Theodor W. Adorno

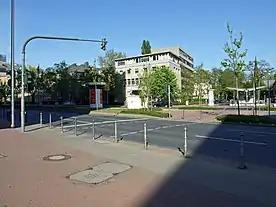
The "Adorno traffic light" on Senckenberganlage, a street which divides the Institute for Social Research from the University of Frankfurt am Main. Adorno requested its construction after a pedestrian death in 1962, and it was finally installed 25 years later.

As a pioneer of a self-reflexive sociology who prefigured Bourdieu's ability to factor in the effect of reflection on the societal object, Adorno realized that some criticism (including deliberate disruption of his classes in the 1960s) could never be answered in a dialogue between equals if, as he seems to have believed, what the naive ethnographer or sociologist thinks of a human essence is always changing over time.